Granger Stage Station State Historic Site

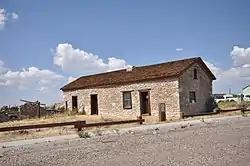
Granger Stage Station, August 2017

Granger Station State Historic Site, also known as Granger Stage Station, South Bend Station and Ham's Fork Station, is a state park in Granger, Wyoming, United States, that is listed on the National Register of Historic Places (NRHP).